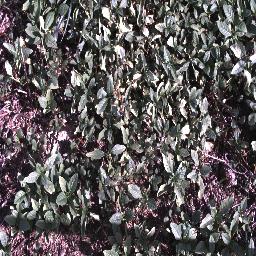
Label: negative